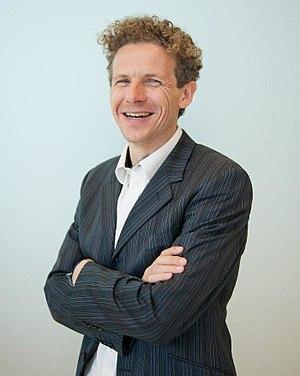
Gilles Babinet